Mayna Treanor Avent

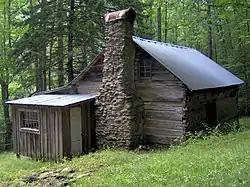
Mayna Treanor Avent Studio

Avent taught painting in Nashville, and exhibited her oil and watercolour paintings in Massachusetts, South Carolina and Tennessee. She often painted in what is now known as the Mayna Treanor Avent Studio on the Jake's Creek Trail in the Great Smoky Mountains National Park near Elkmont, Tennessee.